Samurai Shodown (1993 video game)

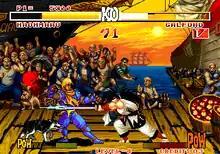
Gameplay screenshot showcasing a match between Haohmaru and Galford D. Weller in San Francisco

The game is set in the late 18th century, and all the characters wield weapons. The game uses music from the time period, with sounds of traditional Japanese instruments, such as the shakuhachi and shamisen. A refined version of the camera zoom first found in "Art of Fighting" is used in "Samurai Shodown". The game includes the portrayal of blood.